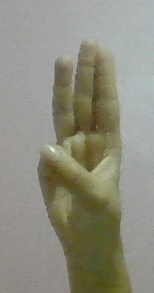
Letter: thaa